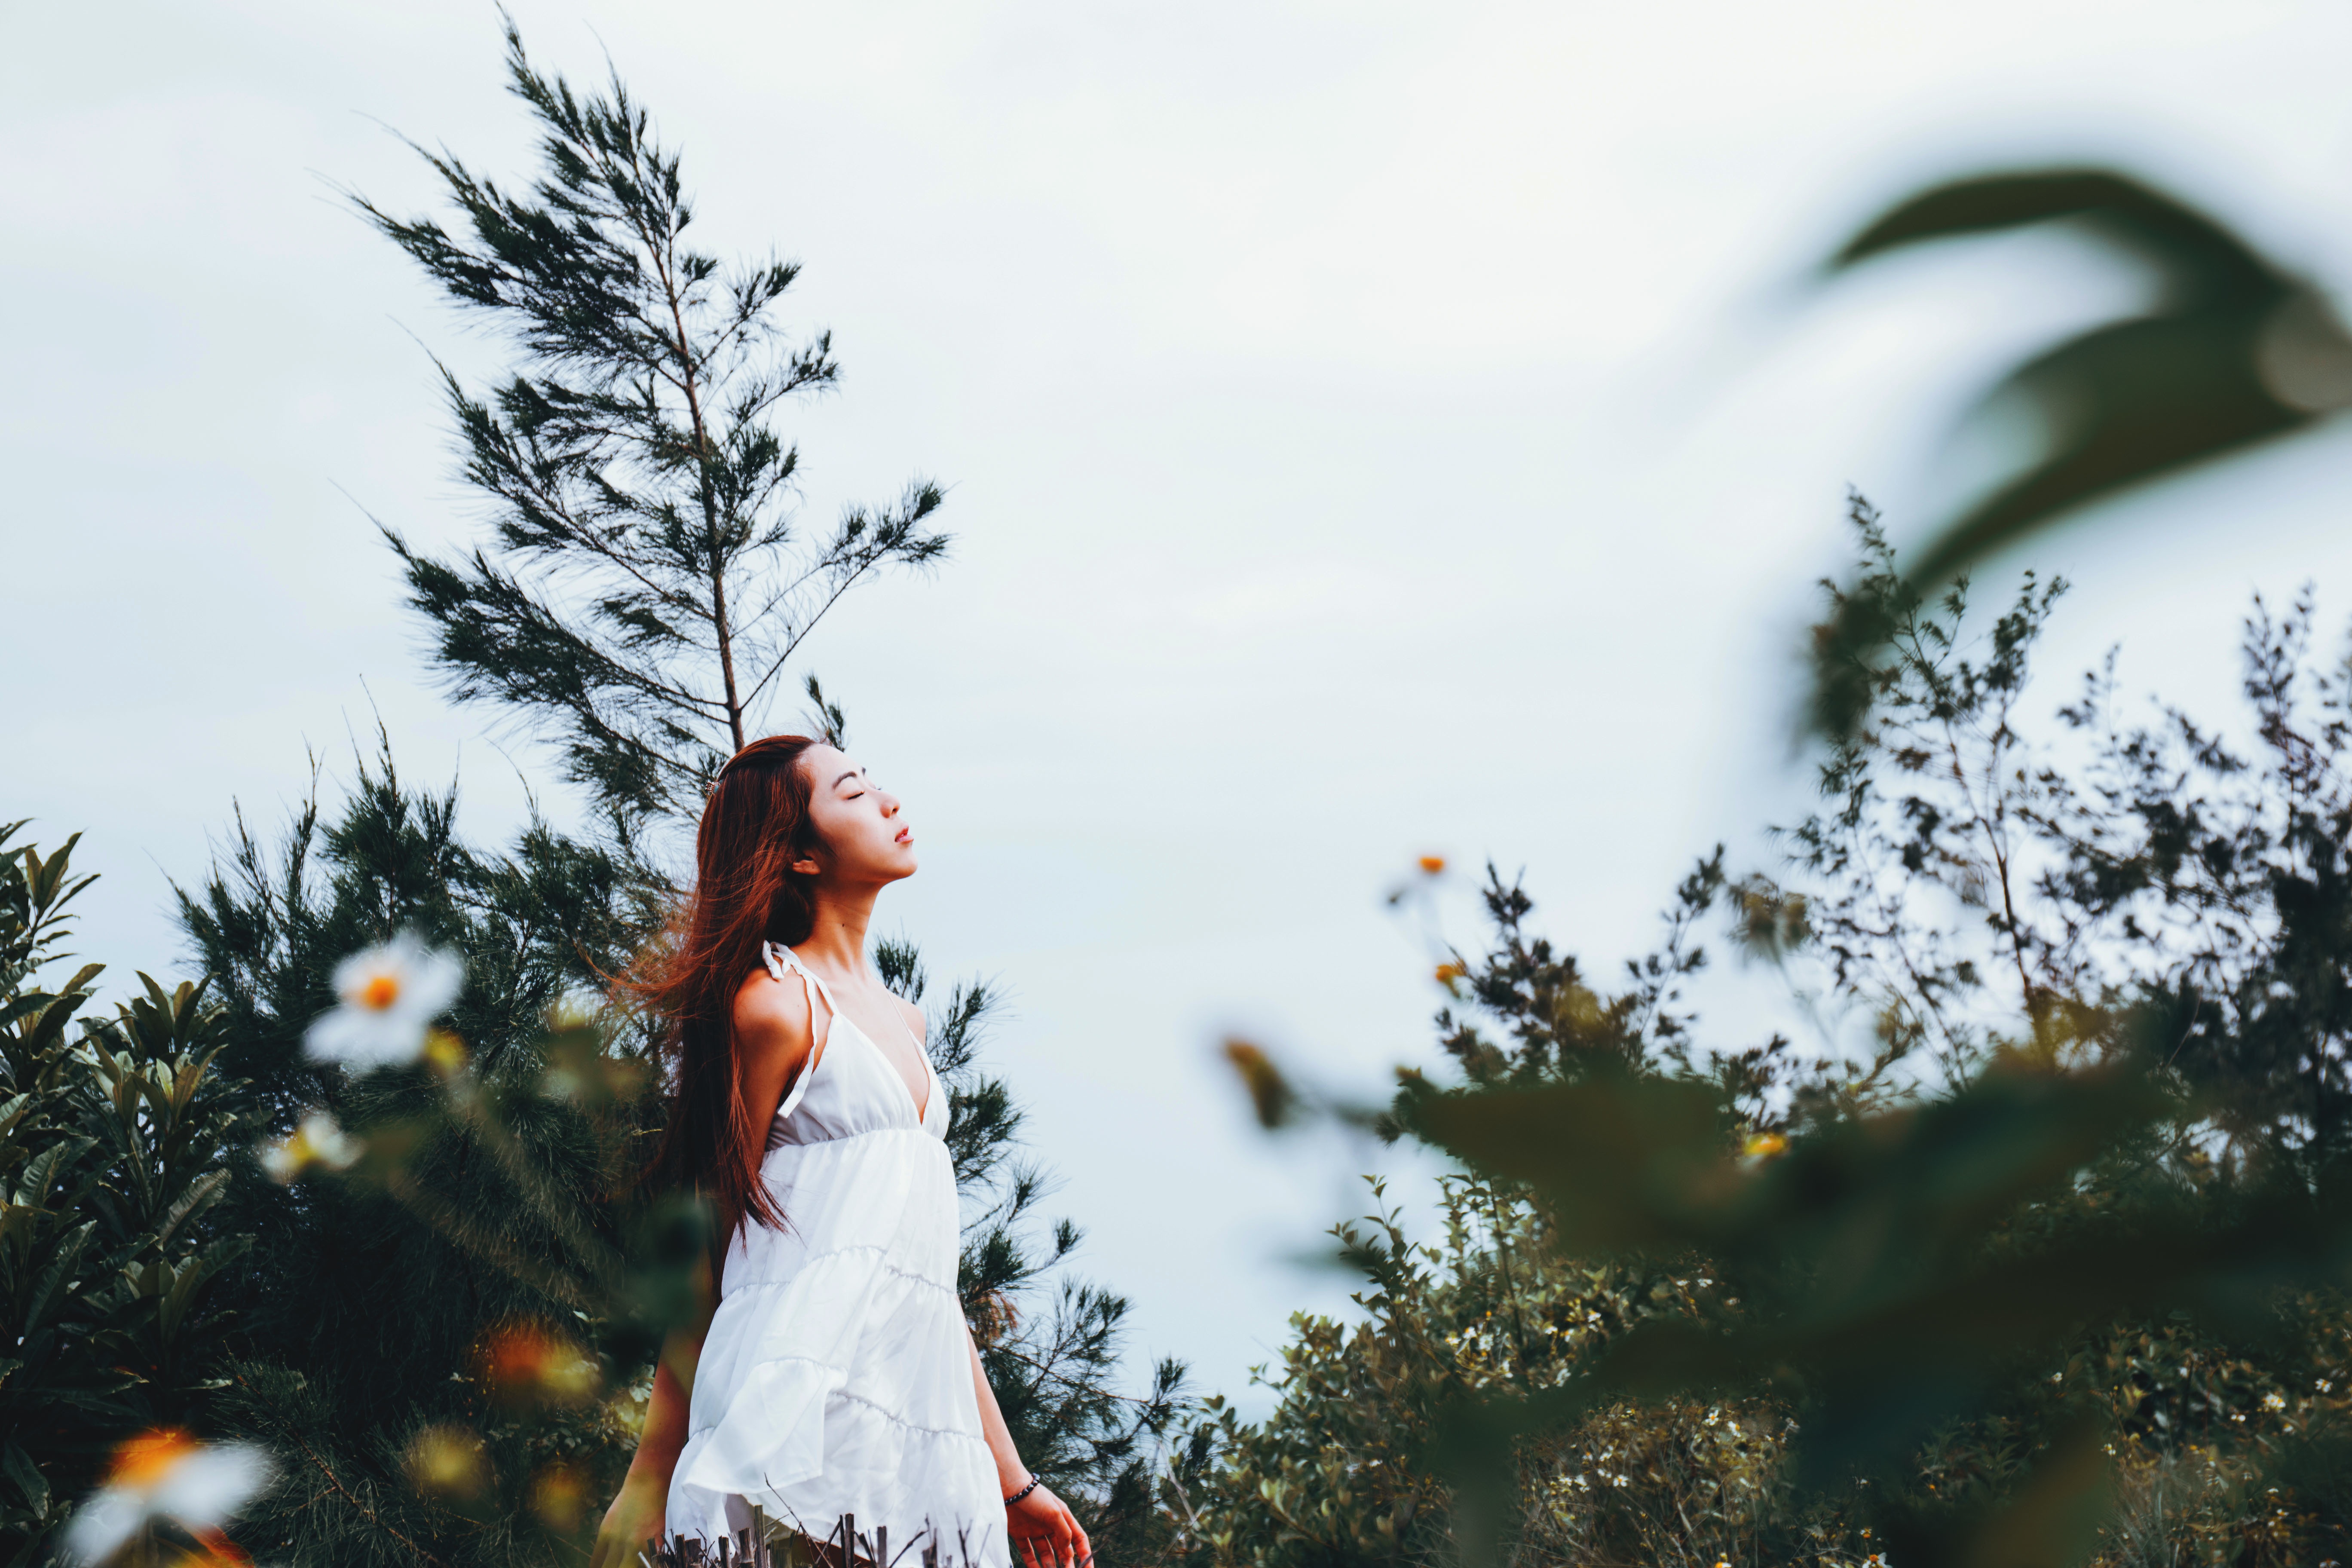
tree, person, snow, winter, plant, flower, portrait, spring, autumn, lady, season, posing, pose, woody plant